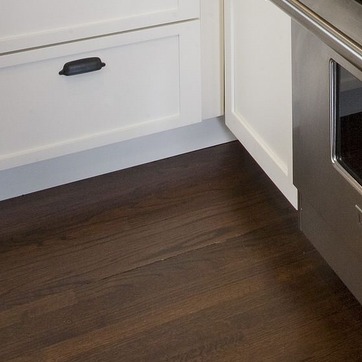
Material: wood